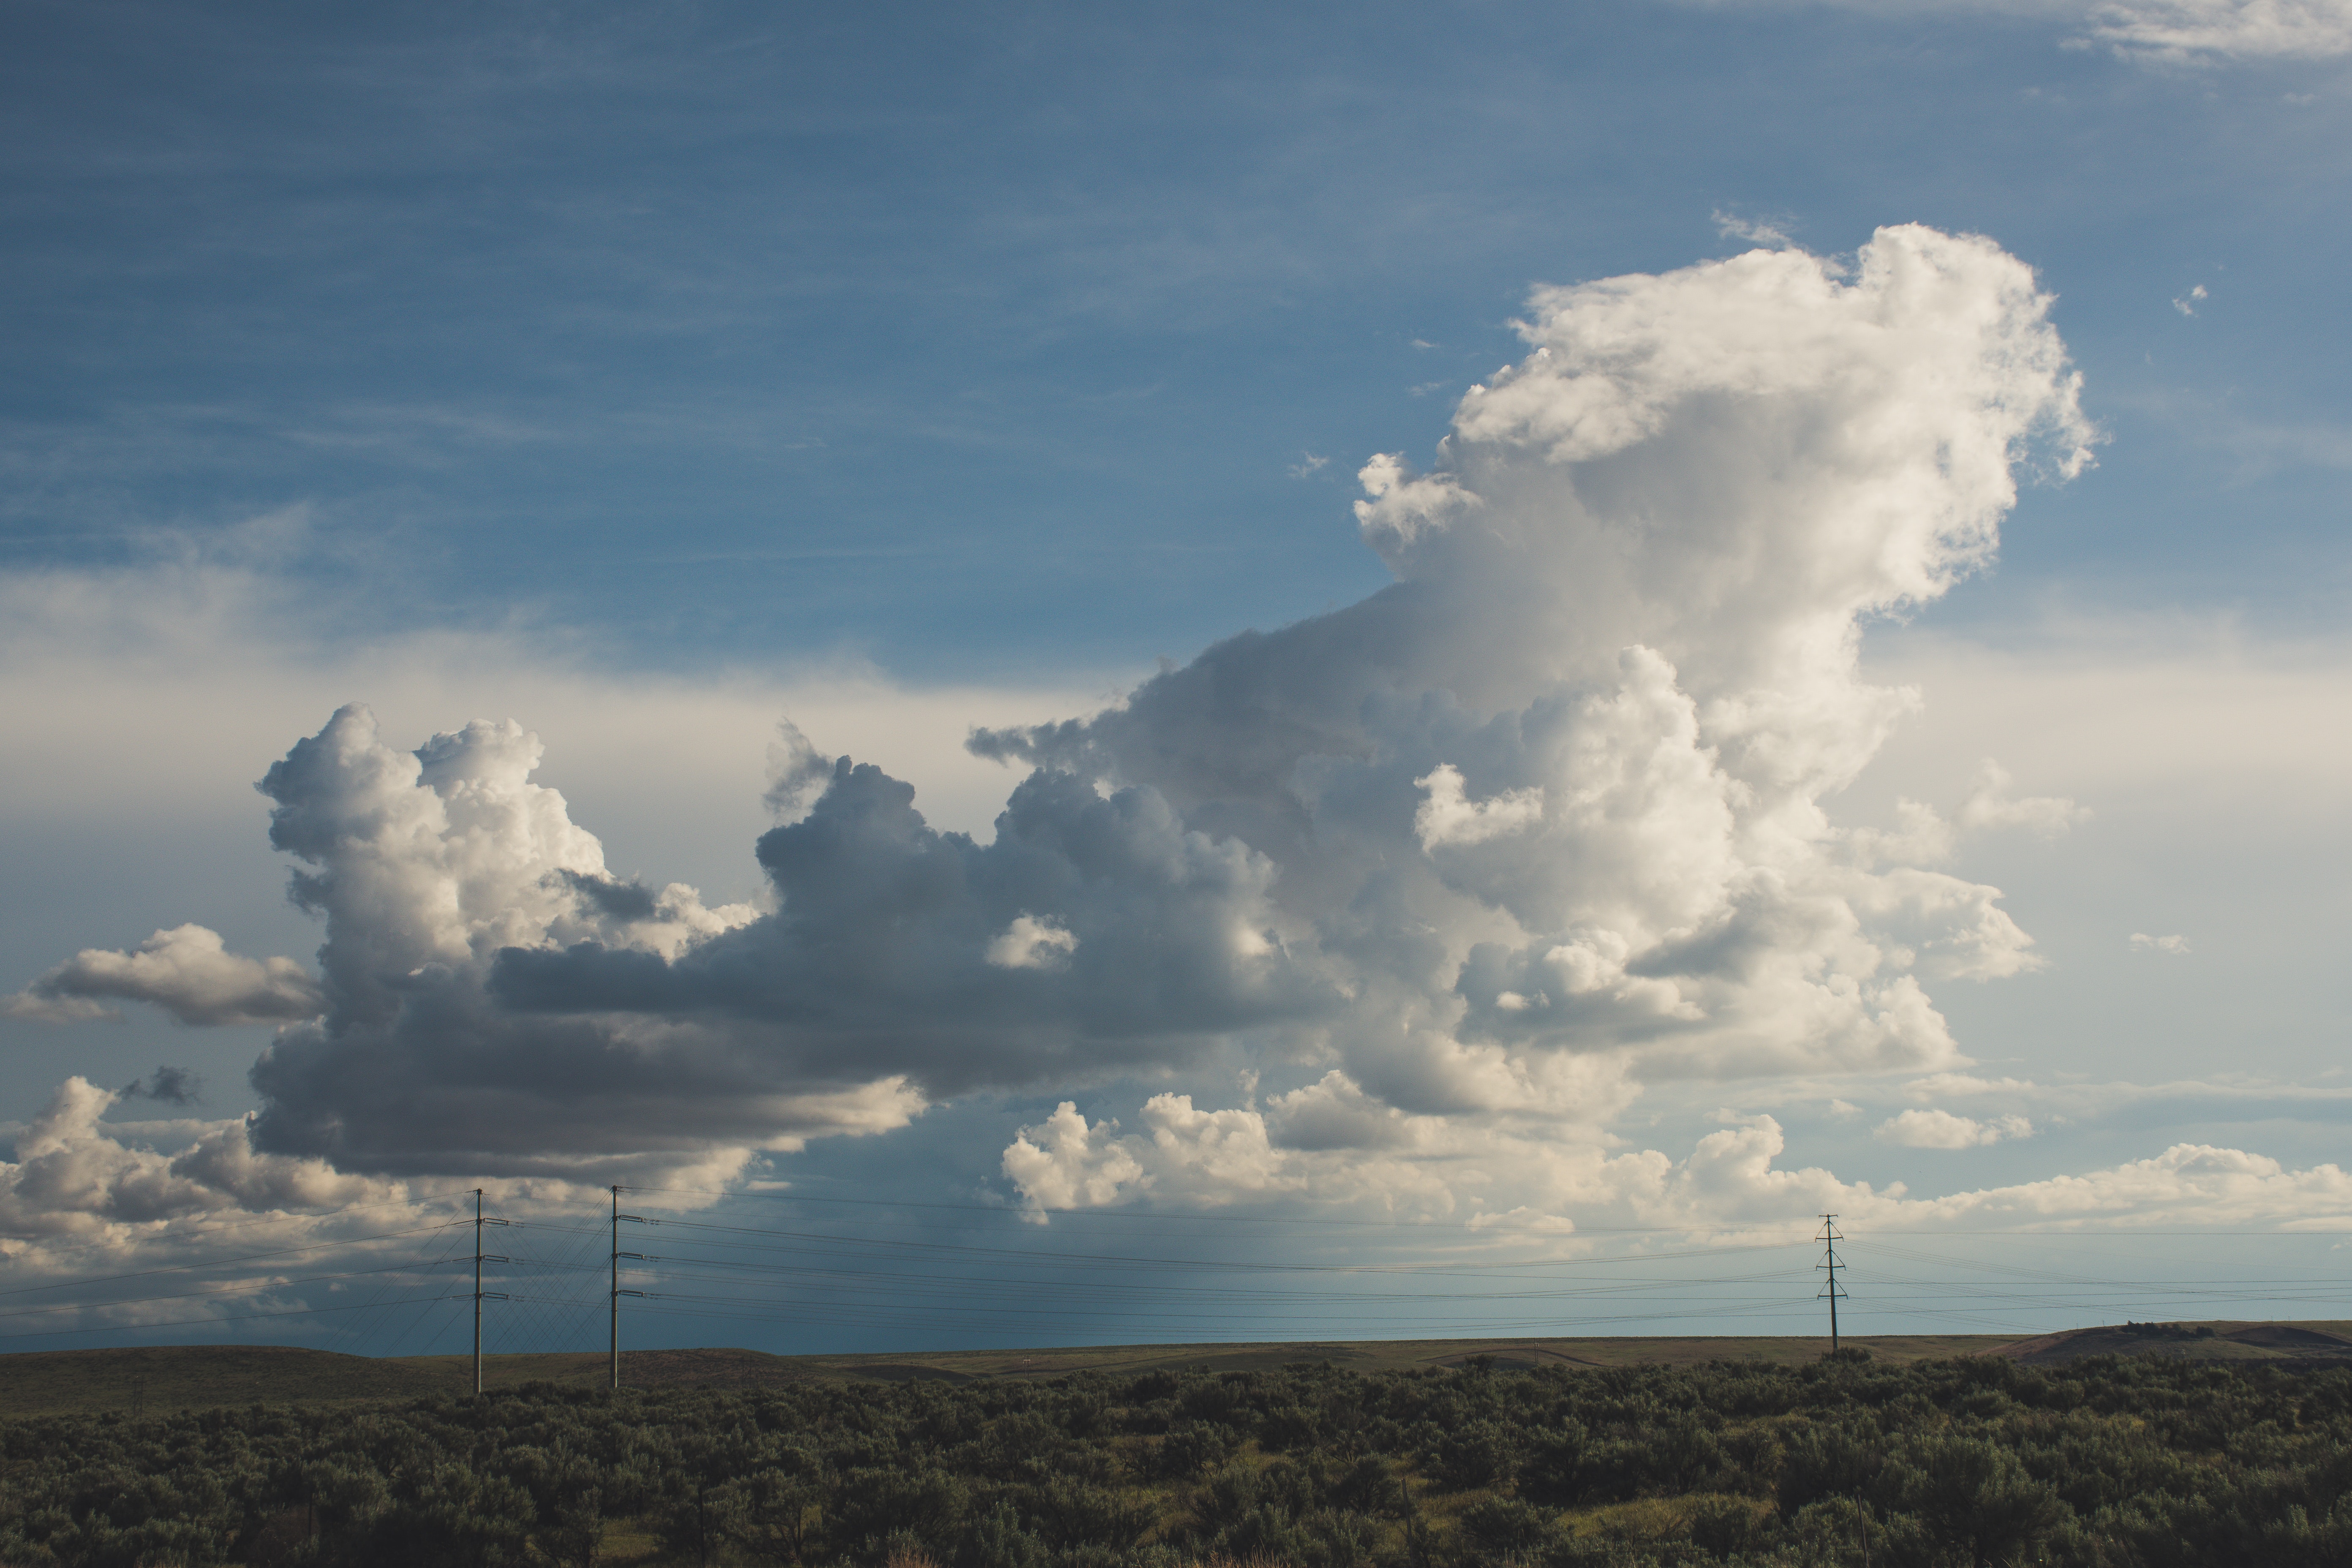
sky, cloud, cumulus, daytime, blue, atmosphere, horizon, natural landscape, atmospheric phenomenon, meteorological phenomenon, ecoregion, plain, morning, rural area, wind, landscape, sunlight, tree, prairie, evening, field, steppe, grassland, photography, road, hill